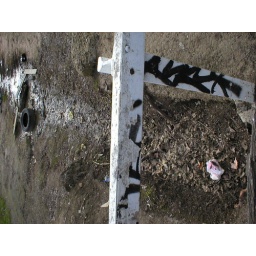
The cute little bridge that passes over the drainway. The pic is of the railing and the drainway.